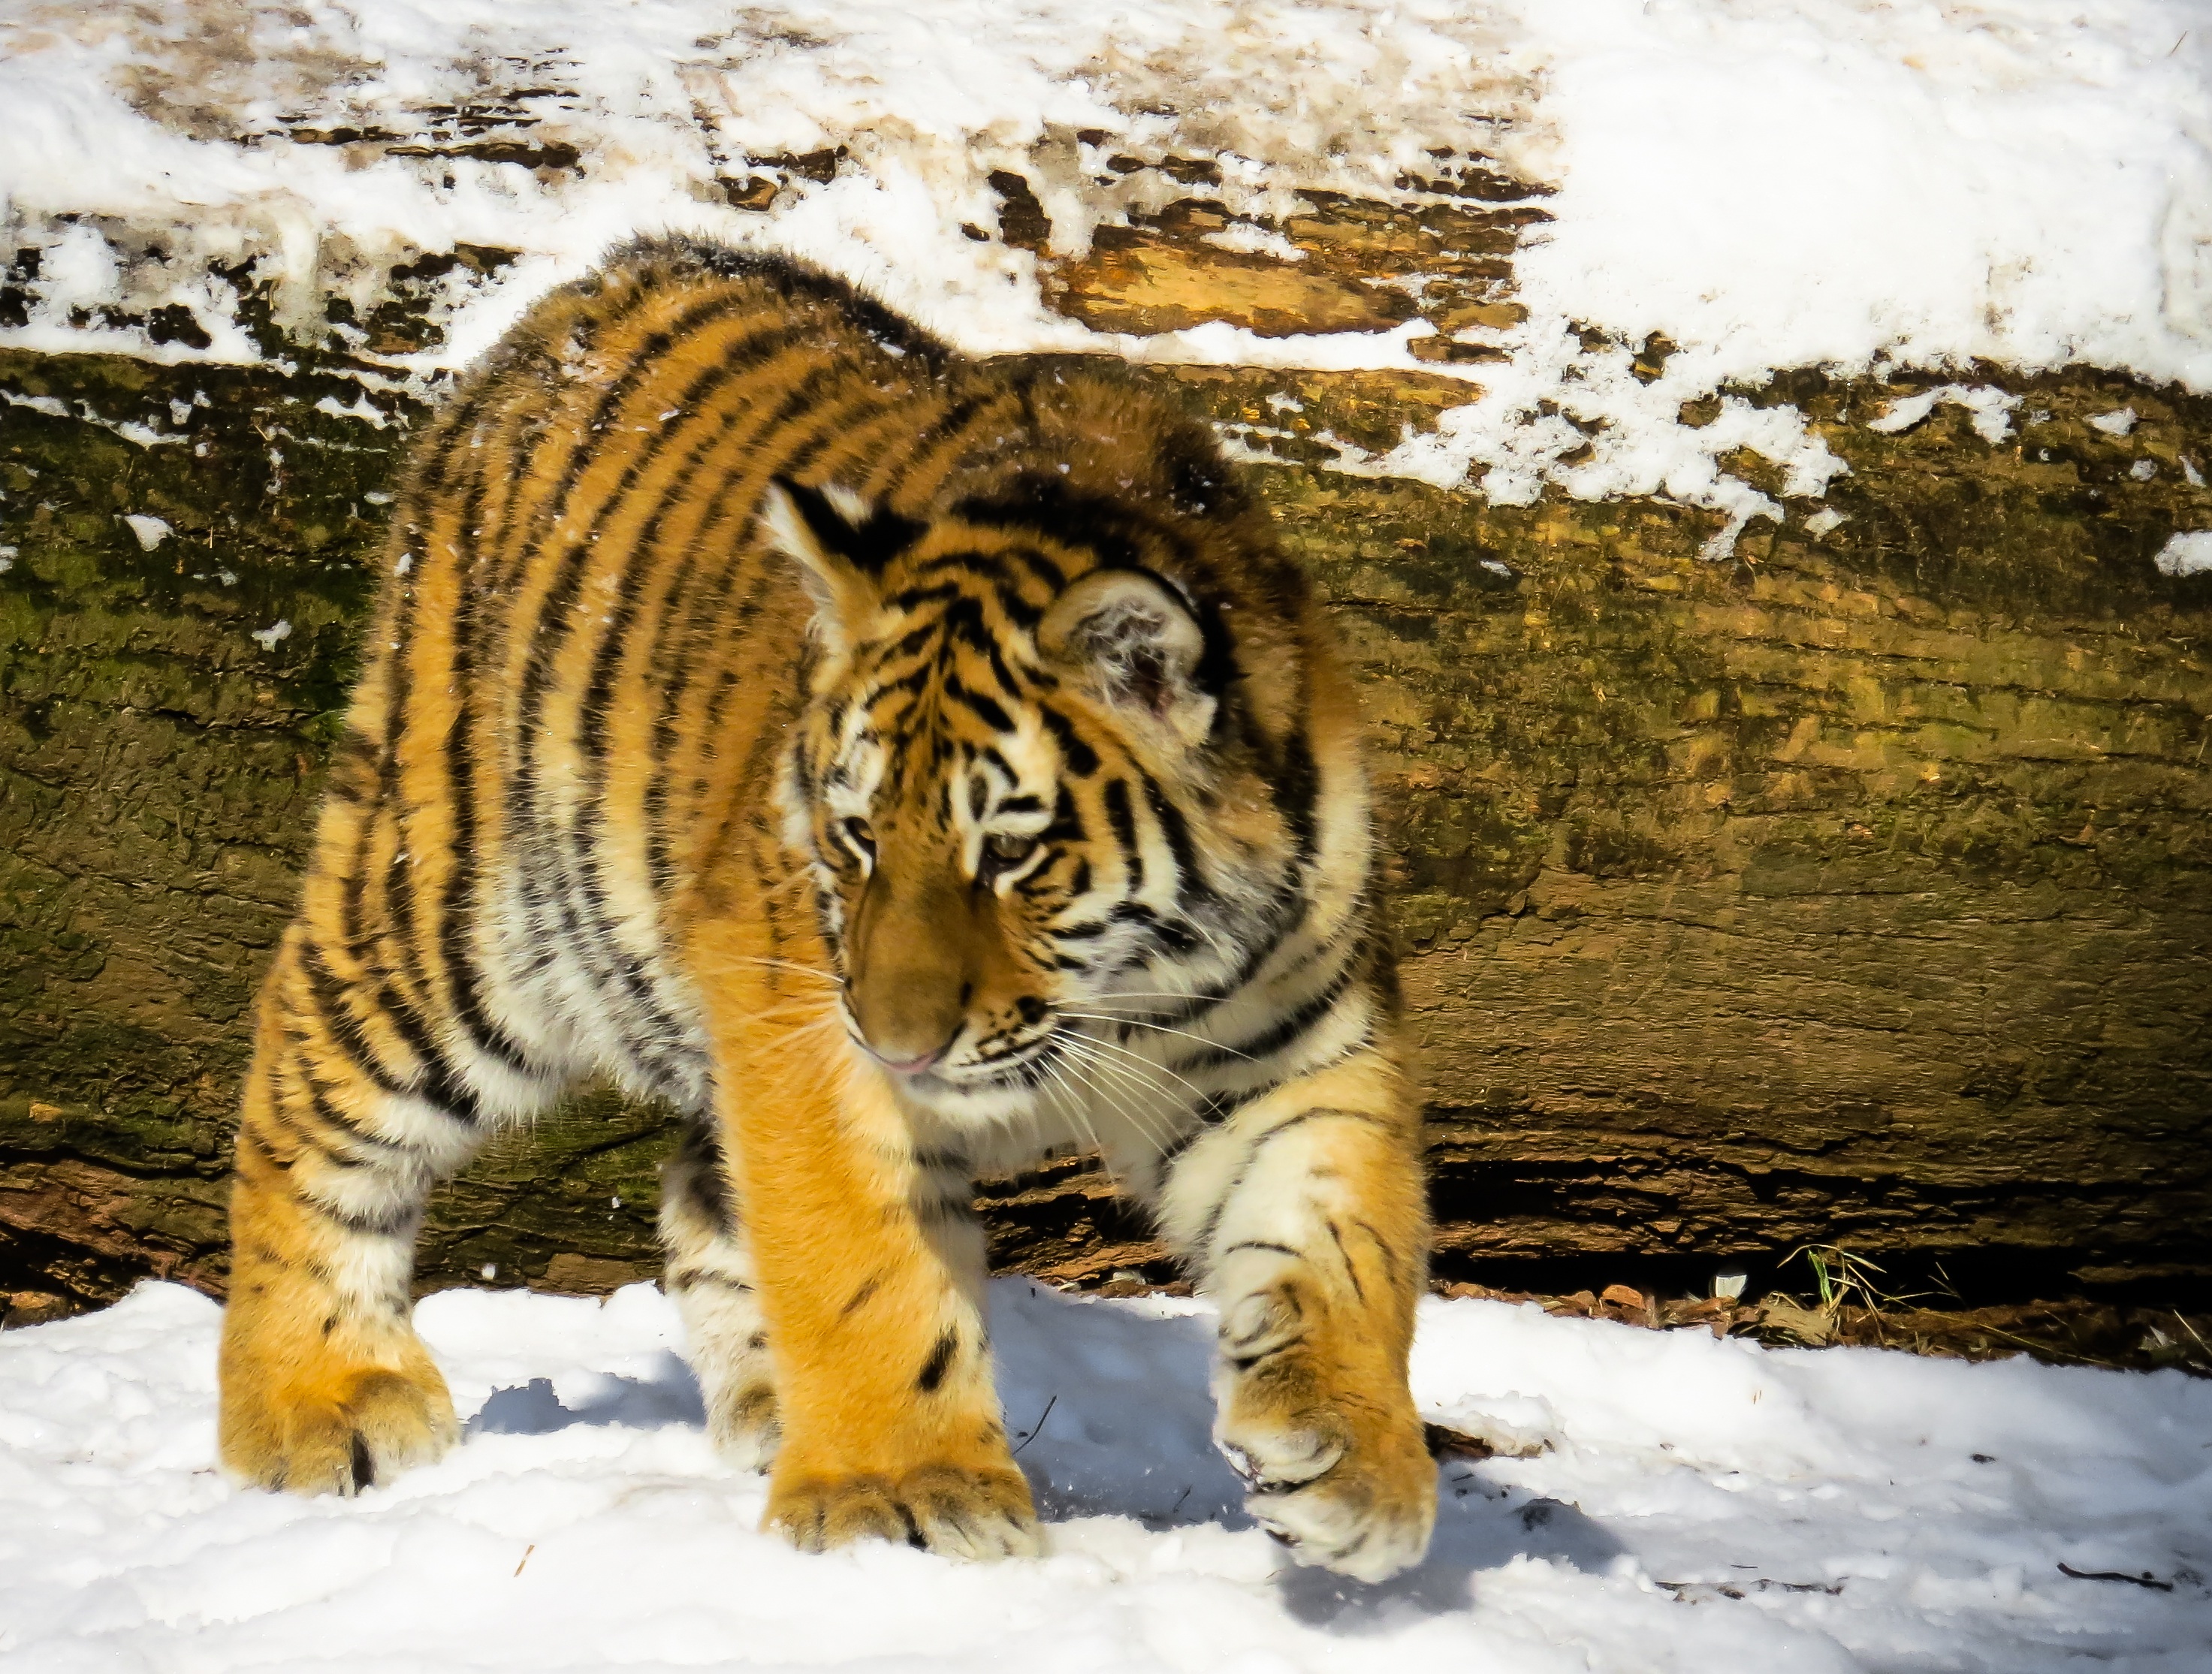
watch, cold, winter, view, wildlife, wild, zoo, cat, mammal, predator, close, fauna, tiger, animals, vertebrate, nuremberg, tiergarten, dangerous, tiger cub, young animal, big cats, young tiger, cat like mammal